Ivan Chermayeff

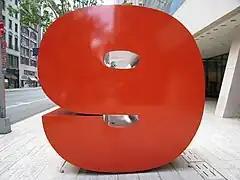
Sidewalk sculpture in red steel at 9 West 57th Street in New York City, designed by Ivan Chermayeff in 1974.

In 1957 Chermayeff co-founded Brownjohn, Chermayeff & Geismar with former Yale schoolmate Tom Geismar and designer Robert Brownjohn. In 1959 Brownjohn left and the studio changed the name to Chermayeff & Geismar Associates. With a client roster that included Mobil, Xerox, Pan Am, and Chase Bank, it quickly became one of the leading corporate design companies in the United States.